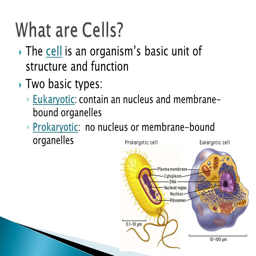
what are cells the cell is an organism 's basic unit of structure and function .